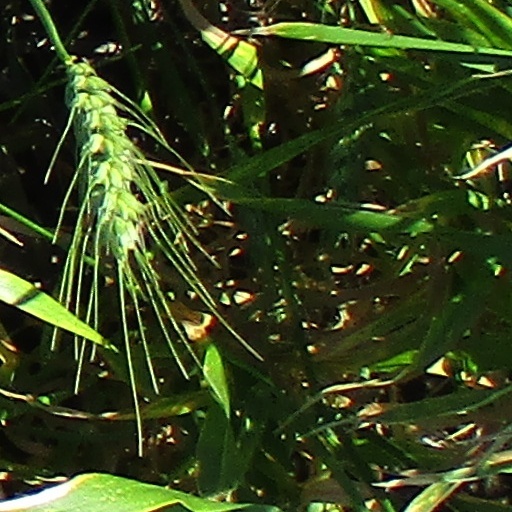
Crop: wheat